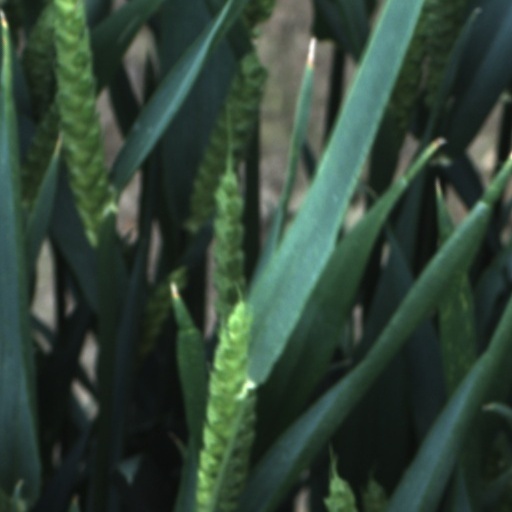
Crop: wheat